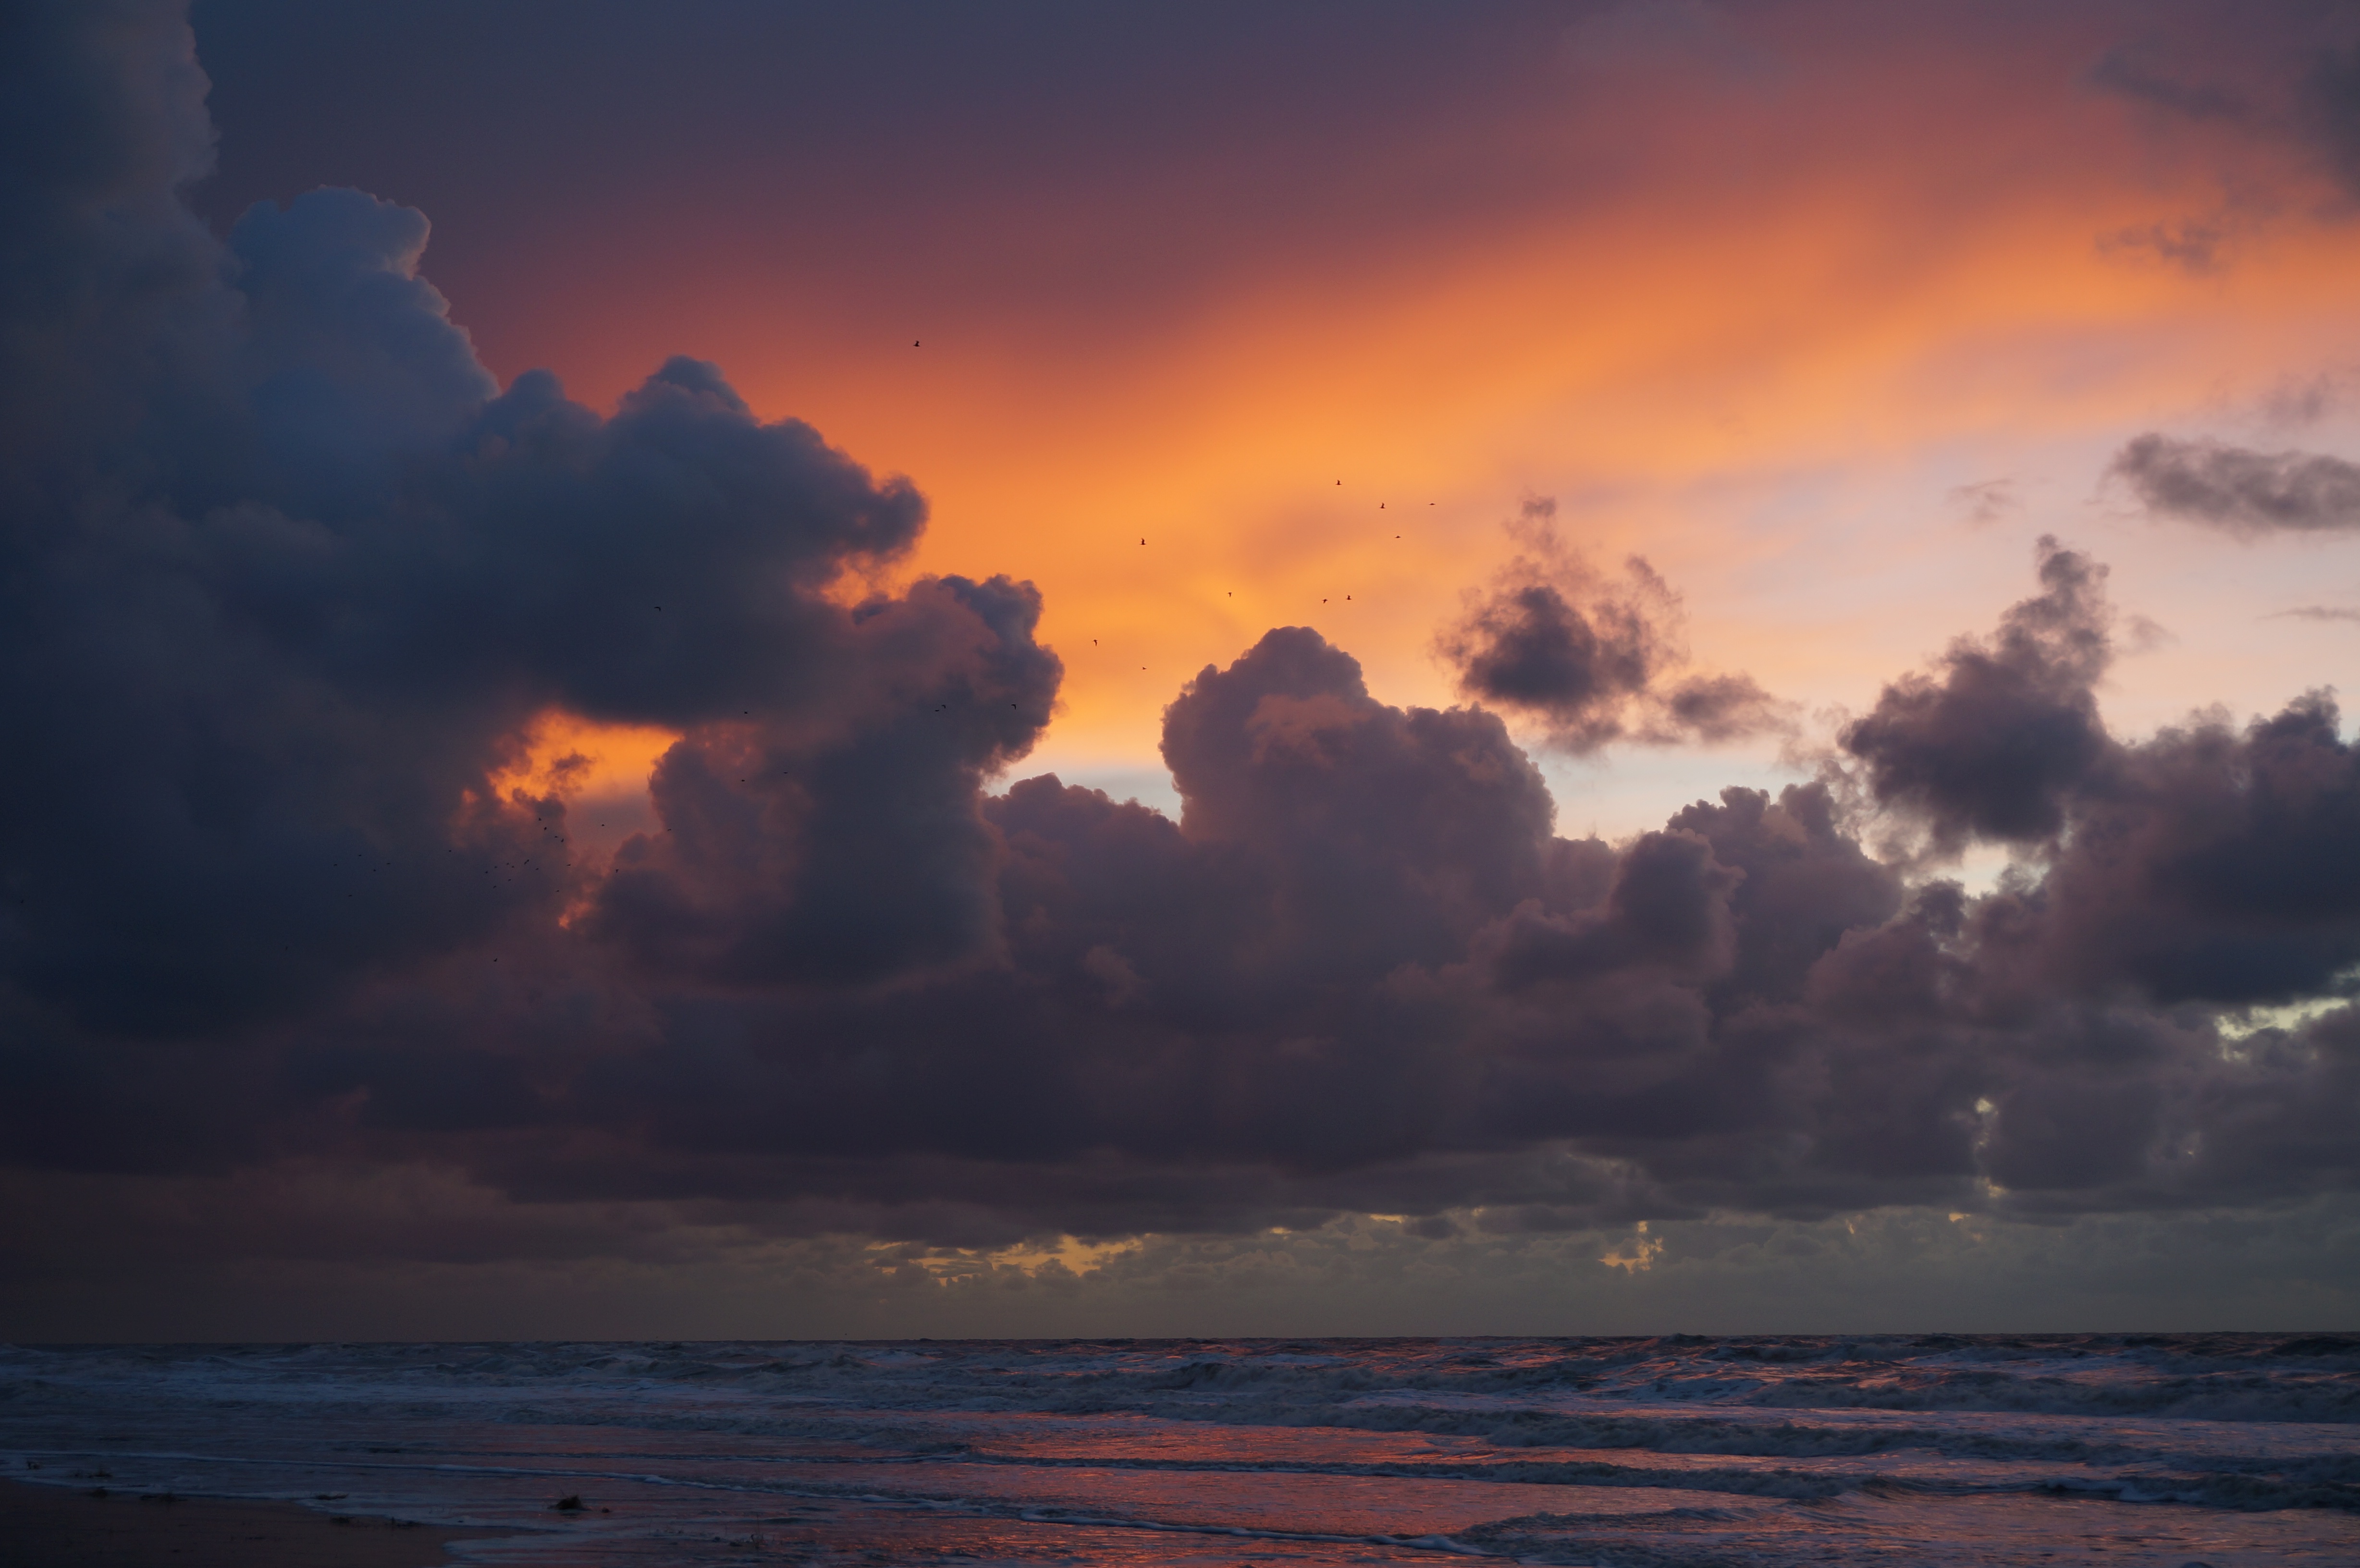
beach, sea, coast, ocean, horizon, cloud, sky, sunrise, sunset, morning, dawn, atmosphere, dusk, evening, orange, clouds, afterglow, meteorological phenomenon, wind wave, red sky at morning